Nagar kirtan

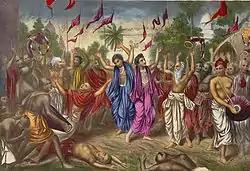
Nagar Kirtan of Chaitanya Mahaprabhu

In Hinduism, Bengali saint Chaitanya Mahaprabhu propagated ideas of bhakti, or devotion to a personal God, through kirtan (collective recitation of hymns) and nagar kirtan (kirtan the in form of religious processions), and is credited in the Vaishnava tradition with introduction of the custom. The congregational singing of Chaitanya was done to folk tunes and accompanied by the boisterous booming of drums and cymbals.